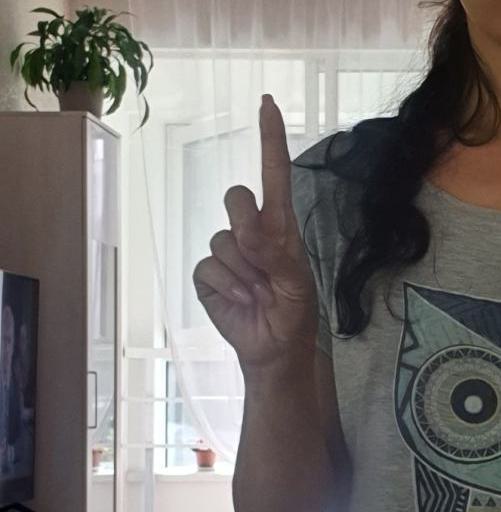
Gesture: one